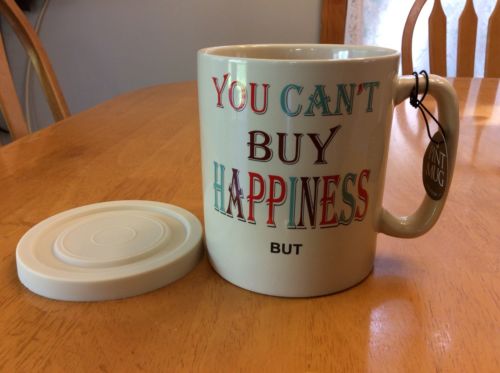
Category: mug